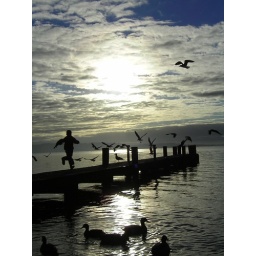
birds being chased by a boy who has never seen the movie...: Birds